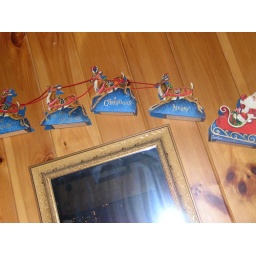
anitque cardboard santa and reindeer on wall over mirror